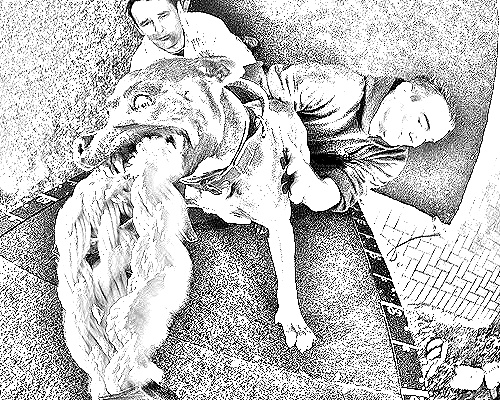
Portrait style: Sketch Portrait